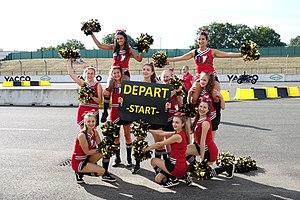
Autodrome Montlhéry - US Motor Show 2018
L'autodrome de Linas-Montlhéry est un circuit ayant accueilli des courses automobiles, motocyclistes et cyclistes, situé dans l'Essonne. Construit en 1924 par l'architecte Raymond Jamin, sous l'impulsion de l'industriel Alexandre Lamblin, il a reçu le label « Patrimoine du xxᵉ siècle ». Il appartient depuis 1973 à l'Utac Ceram, propriétaire aussi du Circuit de Mortefontaine dans l'Oise.